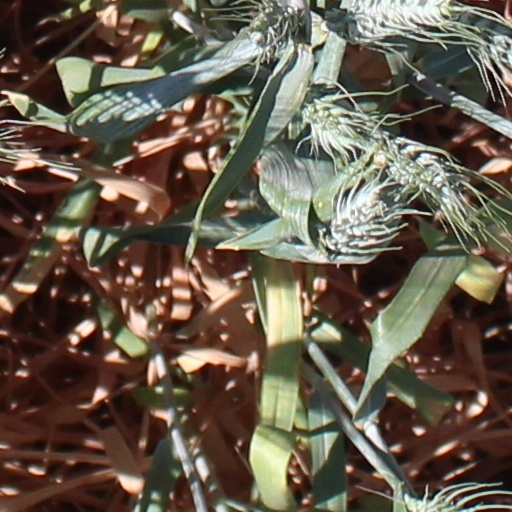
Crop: wheat